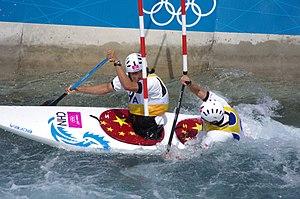
L'épreuve masculine du C2 des Jeux olympiques d'été 2012 de Londres se déroule au Lee Valley White Water Centre, du 30 juillet au 2 août 2012.